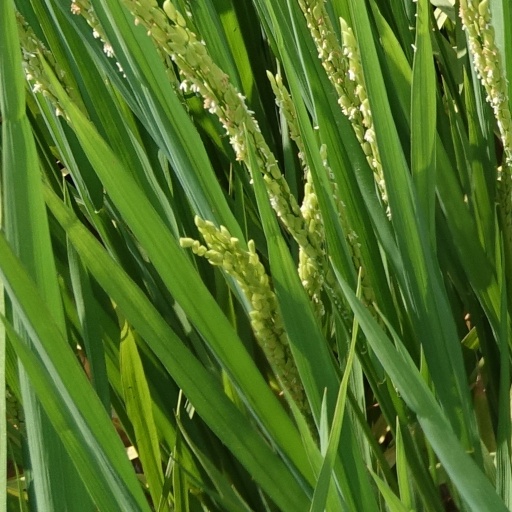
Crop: rice